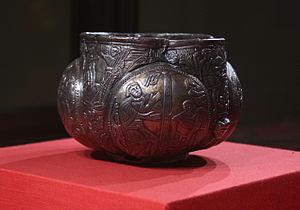
"Le Musée national de Cracovie est le plus ancien et le plus grand musée ""national"" en Pologne. Il a été créé en 1879, alors que l'état polonais n'existait pas, par une résolution du conseil municipal de Cracovie. Jusqu'à la fin de la Première Guerre mondiale, c'était le seul grand musée polonais ouvert au grand public. Il est à ce jour l'institution polonaise la plus riche en collections, bâtiments et galeries. L'ensemble des collections du Musée compte plus de 900 000 pièces, réparti sur plusieurs bâtiments abritant des expositions permanentes et temporaires.